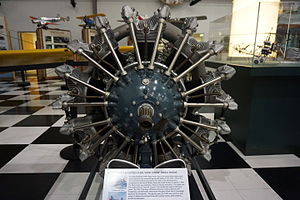
Pratt & Whitney R-985 Wasp Junior / Udstillede motorer
En udstillet Pratt & Whitney R-985 Wasp Junior, Frontiers of Flight Museum
Pratt & Whitney R-985 Wasp Junior er en serie ni-cylindrede, luftkølede stjernemotorer, beregnet til fly, og bygget af Pratt & Whitney Aircraft Company fra starten af 1929 til 1953. Disse motorer har en slagvolumen på 985 in³; de første versioner leverede 300 hk, de mest producerede typer nåede op på 450 hk.